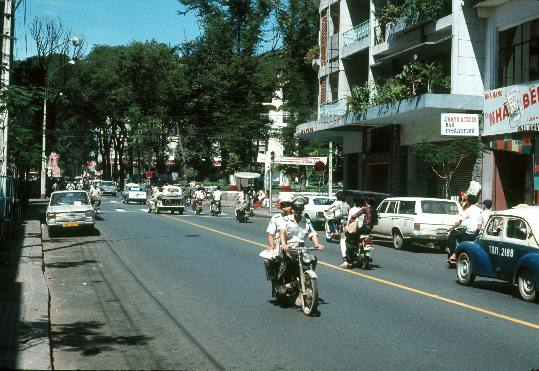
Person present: Yes